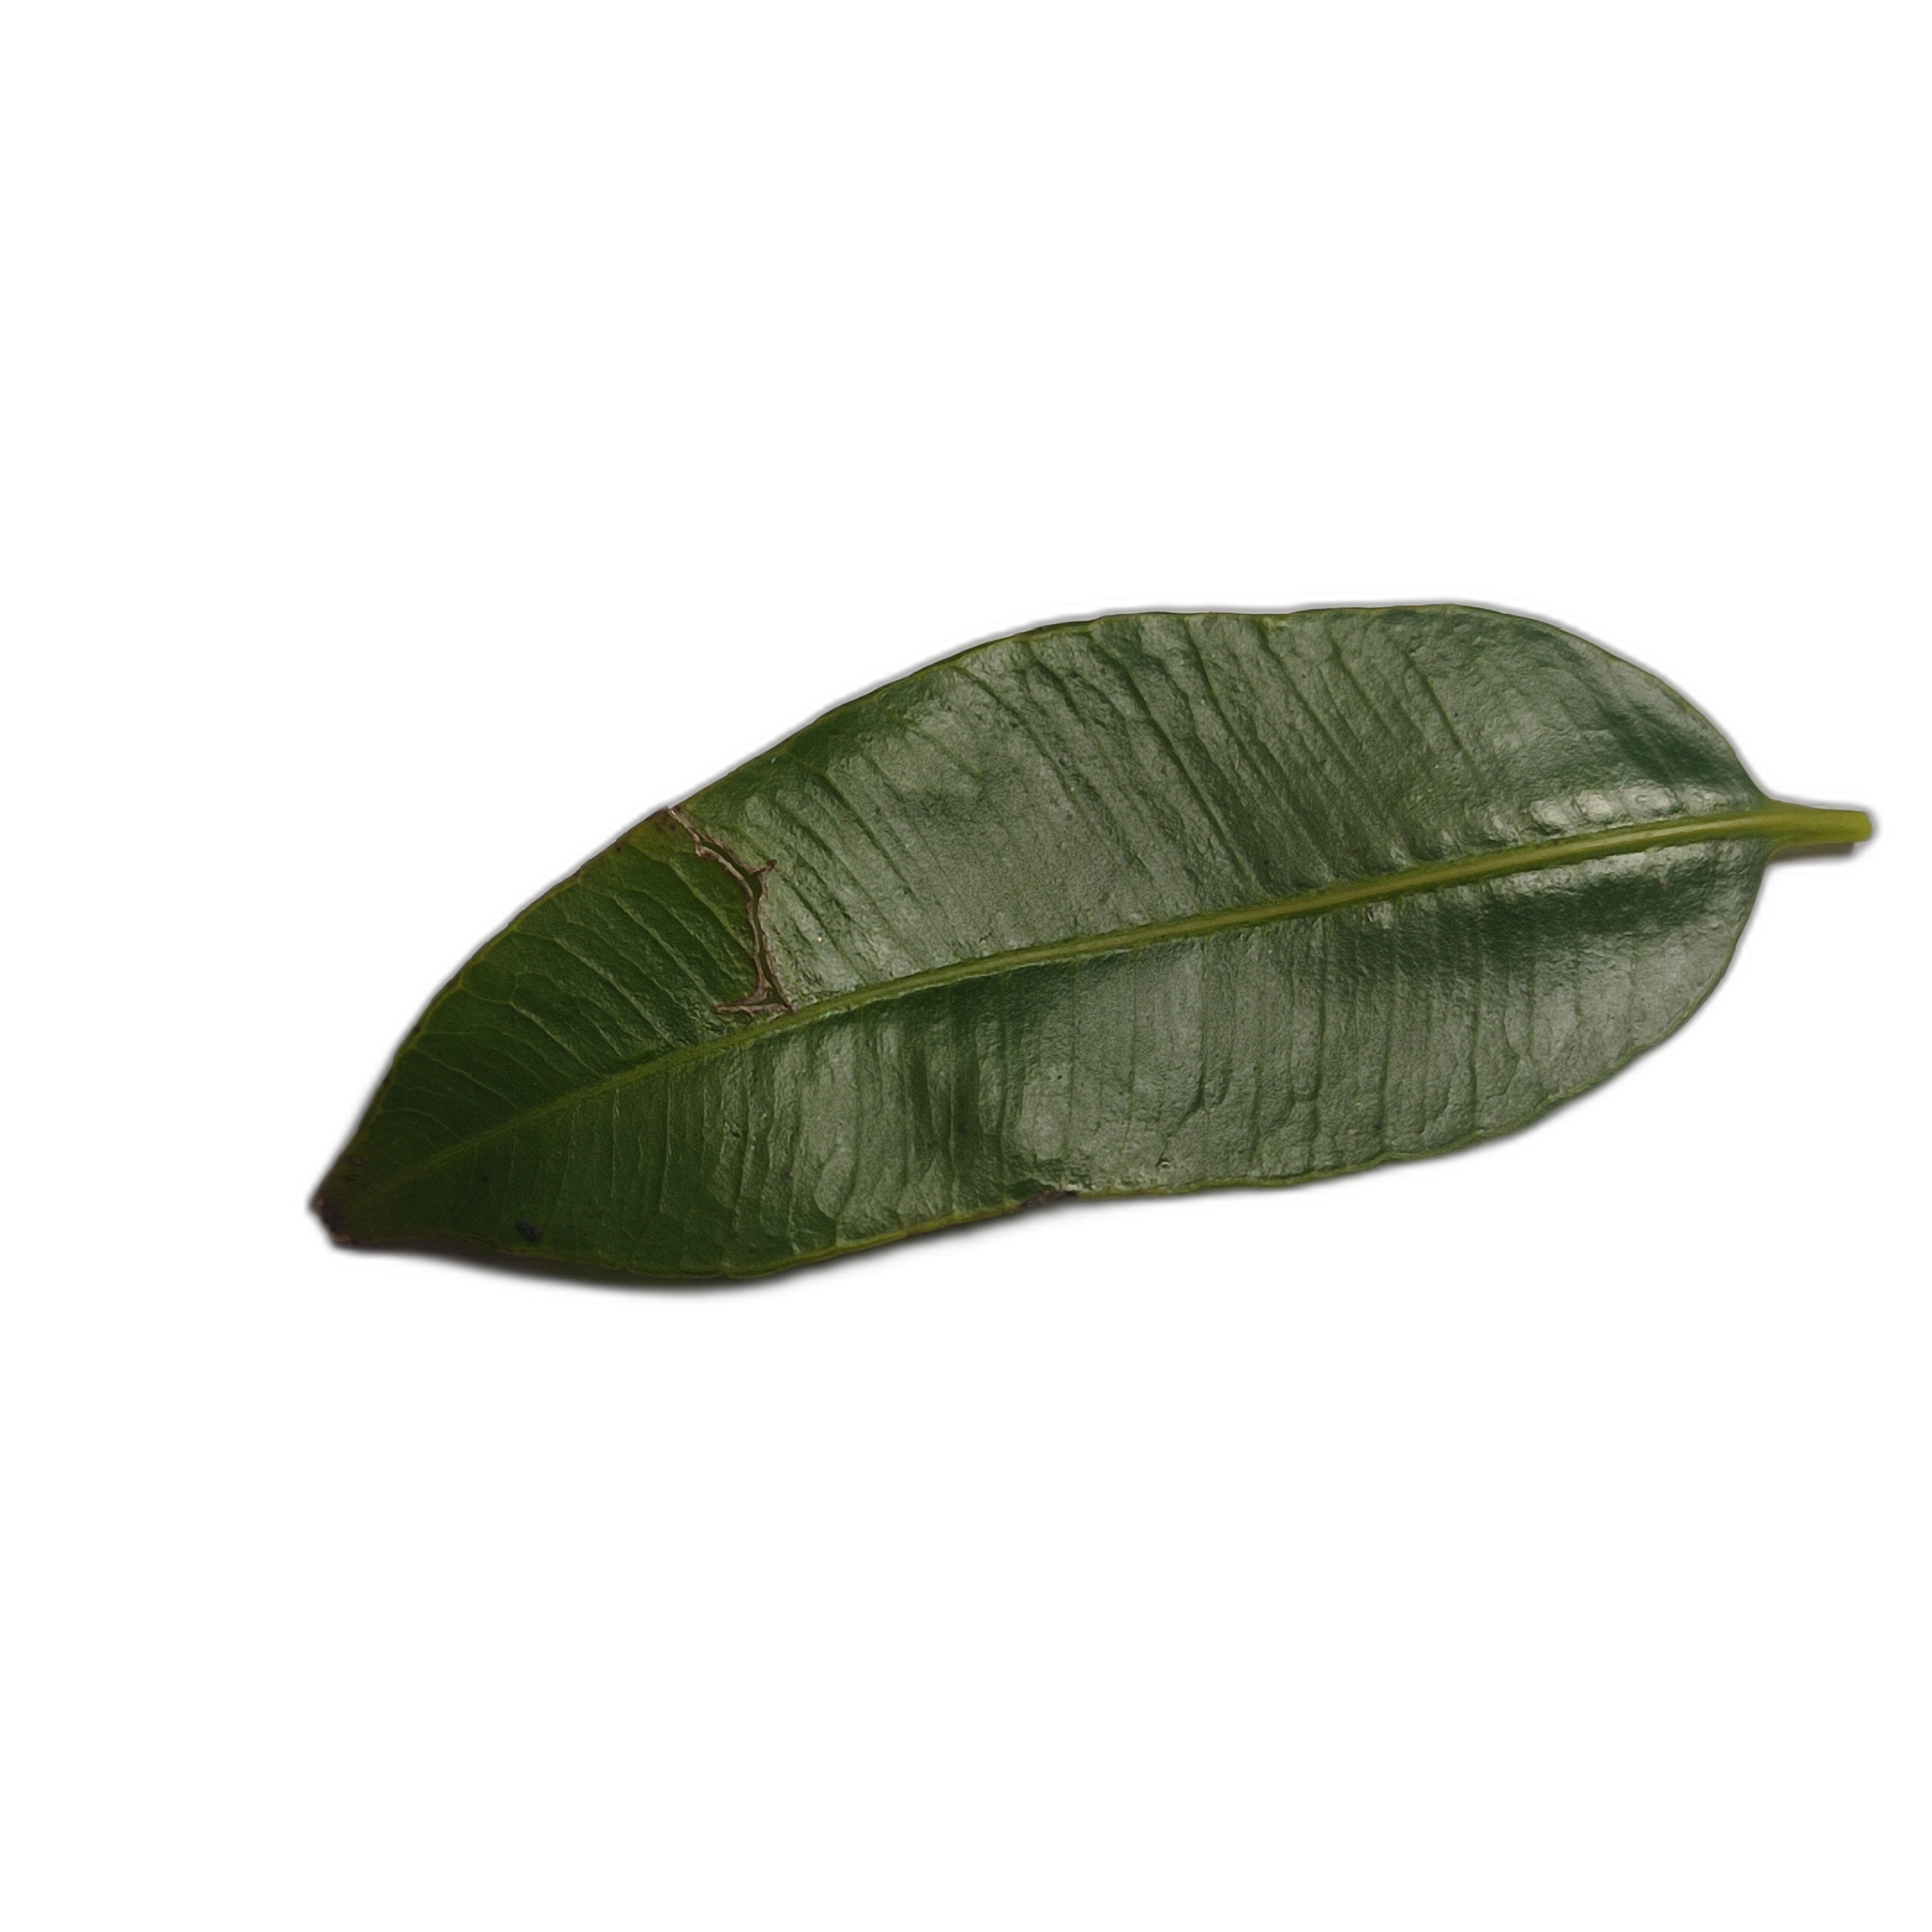
Label: healthy